Umberto Baldini

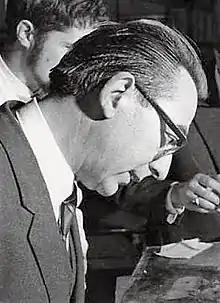
Umberto Baldini

Umberto Baldini (9 November 1921 – 16 August 2006) was an art historian and specialist in the theory of art restoration.